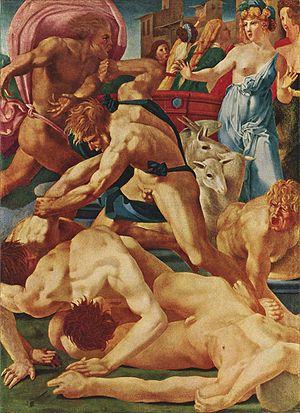
Moïse est, selon la tradition, le premier prophète du judaïsme. Moïse apparaît dans le Livre de l'Exode. Il est le personnage le plus important de la Bible hébraïque, recevant la Loi pour le judaïsme, préfigurant Jésus-Christ pour le christianisme et précédant le prophète Mahomet pour l'islam.